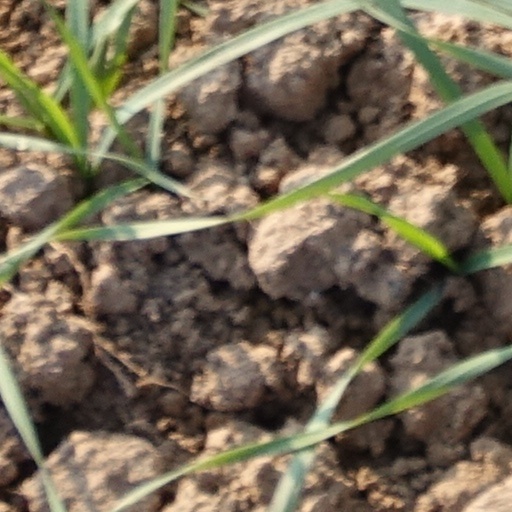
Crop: wheat